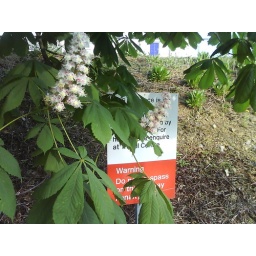
Sign hidden behind horse chestnut tree flowers in Westbury.